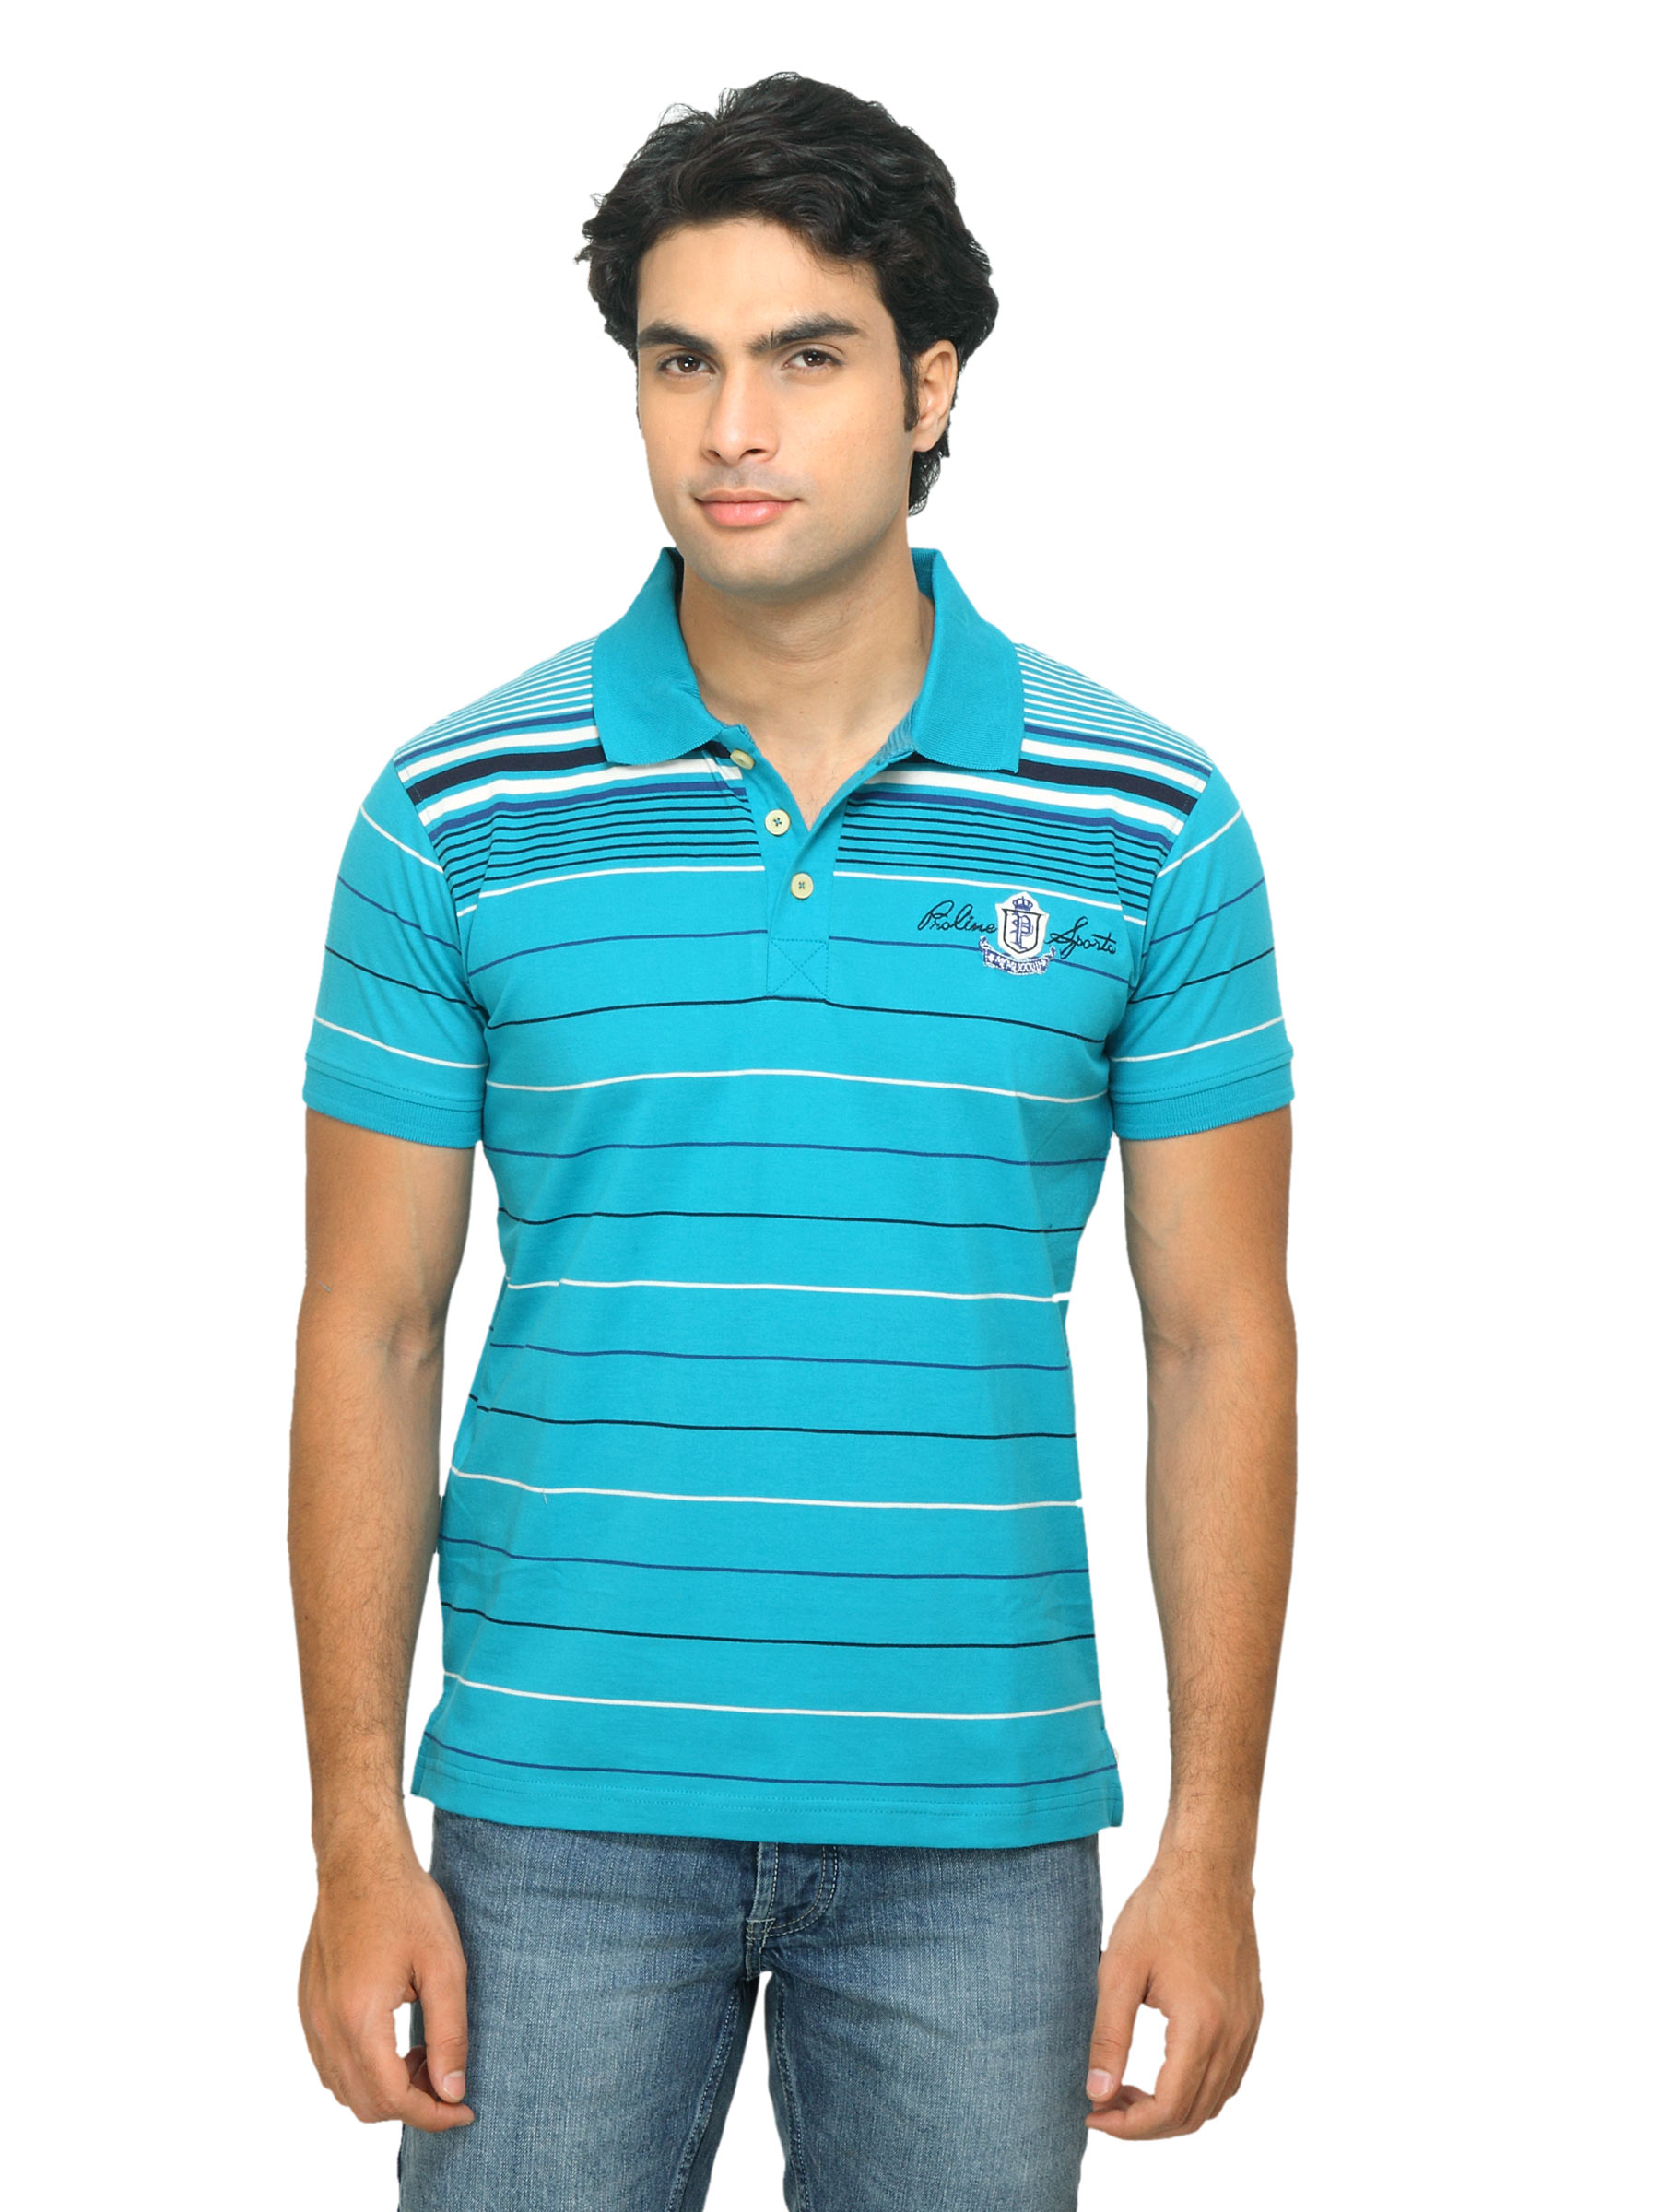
Proline Men Blue Striped Polo T-shirt
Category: Apparel / Topwear / Tshirts
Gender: Men
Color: Blue
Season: Summer 2012
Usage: Casual